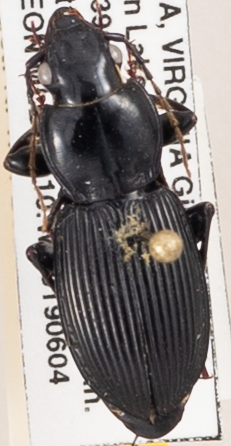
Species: Pterostichus coracinus
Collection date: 2019-06-04
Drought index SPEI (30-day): -1.13
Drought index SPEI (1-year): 2.09
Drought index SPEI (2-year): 2.09